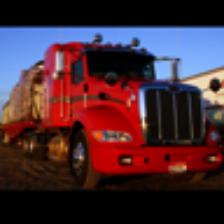
Label: NonHuman